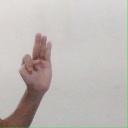
अक्षर: भ